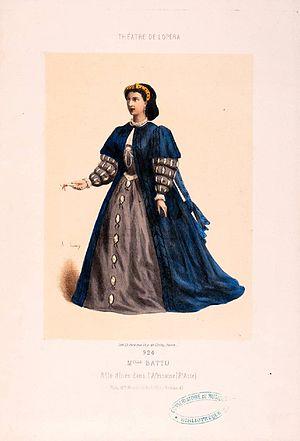
Pierre-Auguste Lamy, né à Paris le 1ᵉʳ juillet 1827 et mort le 6 octobre 1883 dans le 17e arrondissement de Paris, est un graveur, lithographe et aquarelliste français.